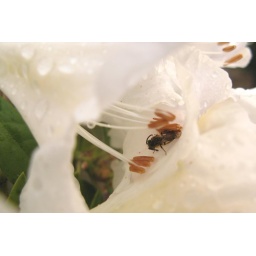
dead bee in wet white flower